Erich Marcks (historian)

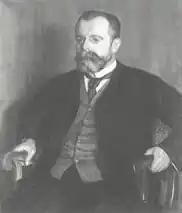
Portrait of Erich Marcks by Leopold Graf von Kalckreuth

Born in Magdeburg, the son of the Protestant architect and government builder Albrecht Marcks († 1888), after attending the Magdeburg "Pädagogium zum Kloster Unser lieben Frauen" from 1879, studied in Magdeburg, first in Straßburg, later at Bonn and Berlin, among others with liberal teachers like Heinrich Nissen and Theodor Mommsen. In 1884, Marcks completed his doctorate under Nissen in Strasbourg about Roman history ("The Tradition of the Social War (91-87 BC)". Under the influence of Hermann Baumgarten and Heinrich von Treitschke, he oriented himself towards modern and contemporary history and habilitated in 1887 in Berlin with the latter on "Gaspard II de Coligny and the Assassination of Francis, Duke of Guise", supplemented by the essays he had submitted up to that time.